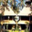
Label: house